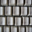
Label: keyboard